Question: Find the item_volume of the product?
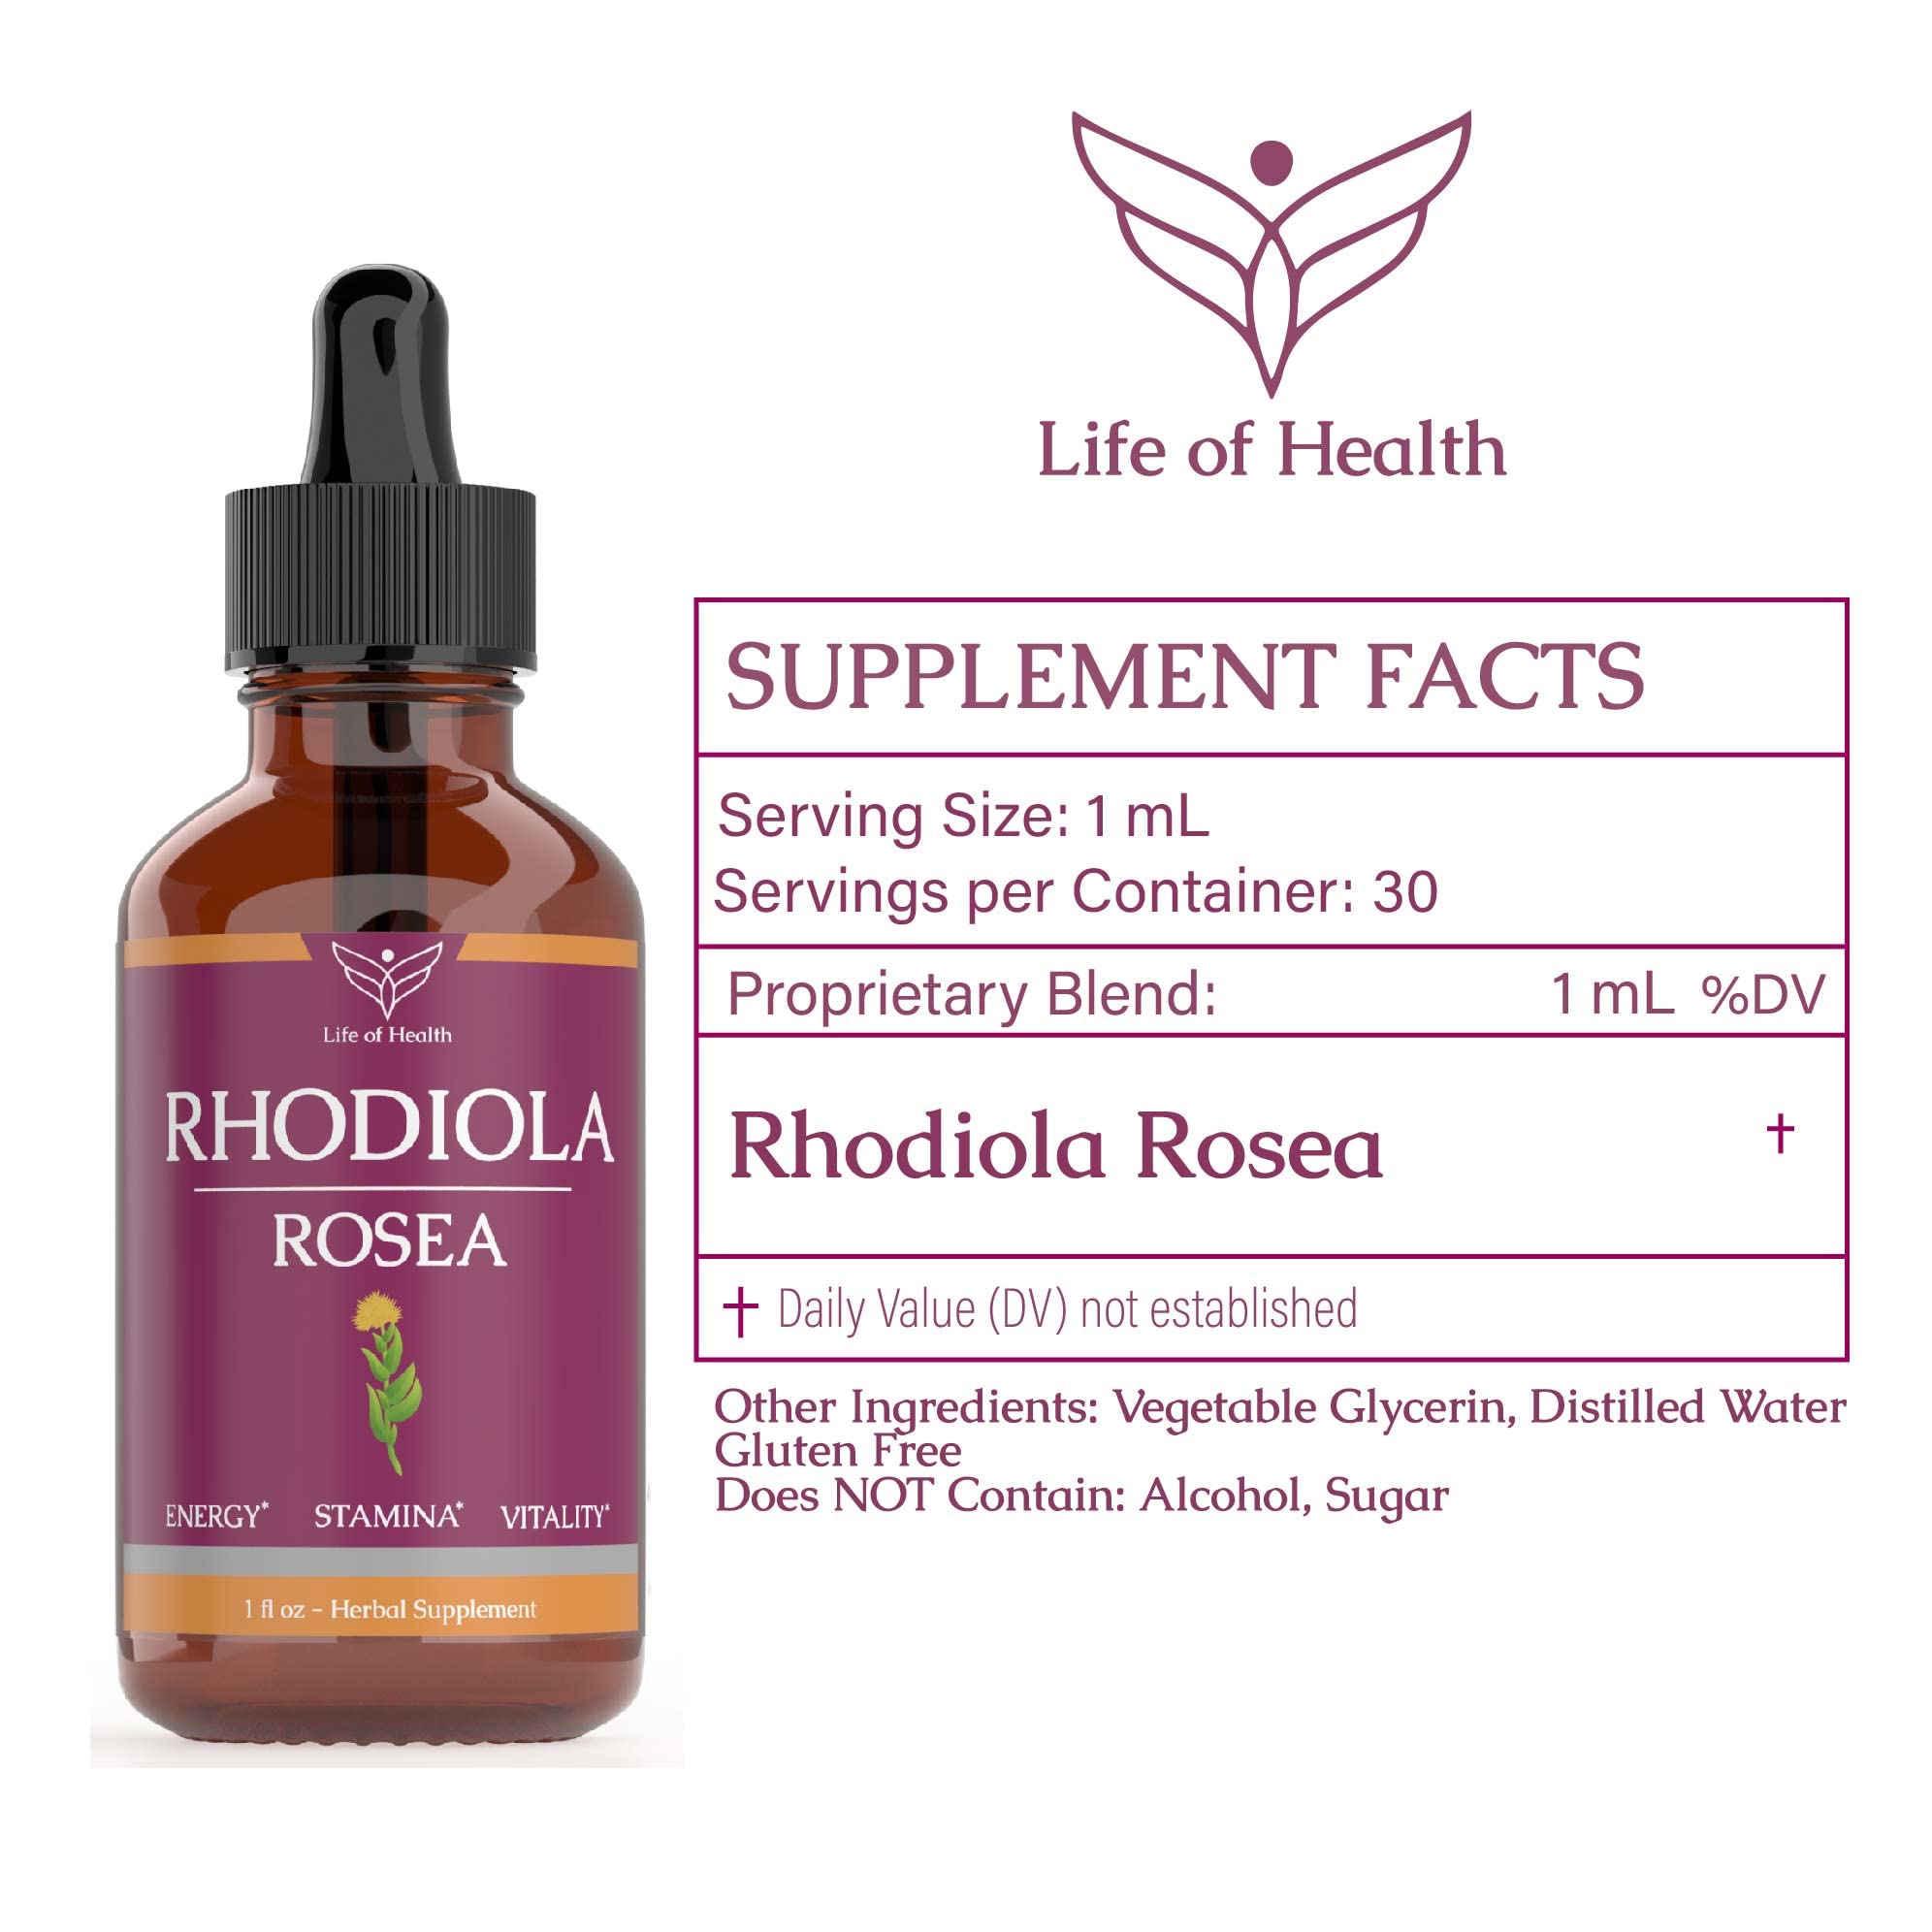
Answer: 1.0 fluid ounce